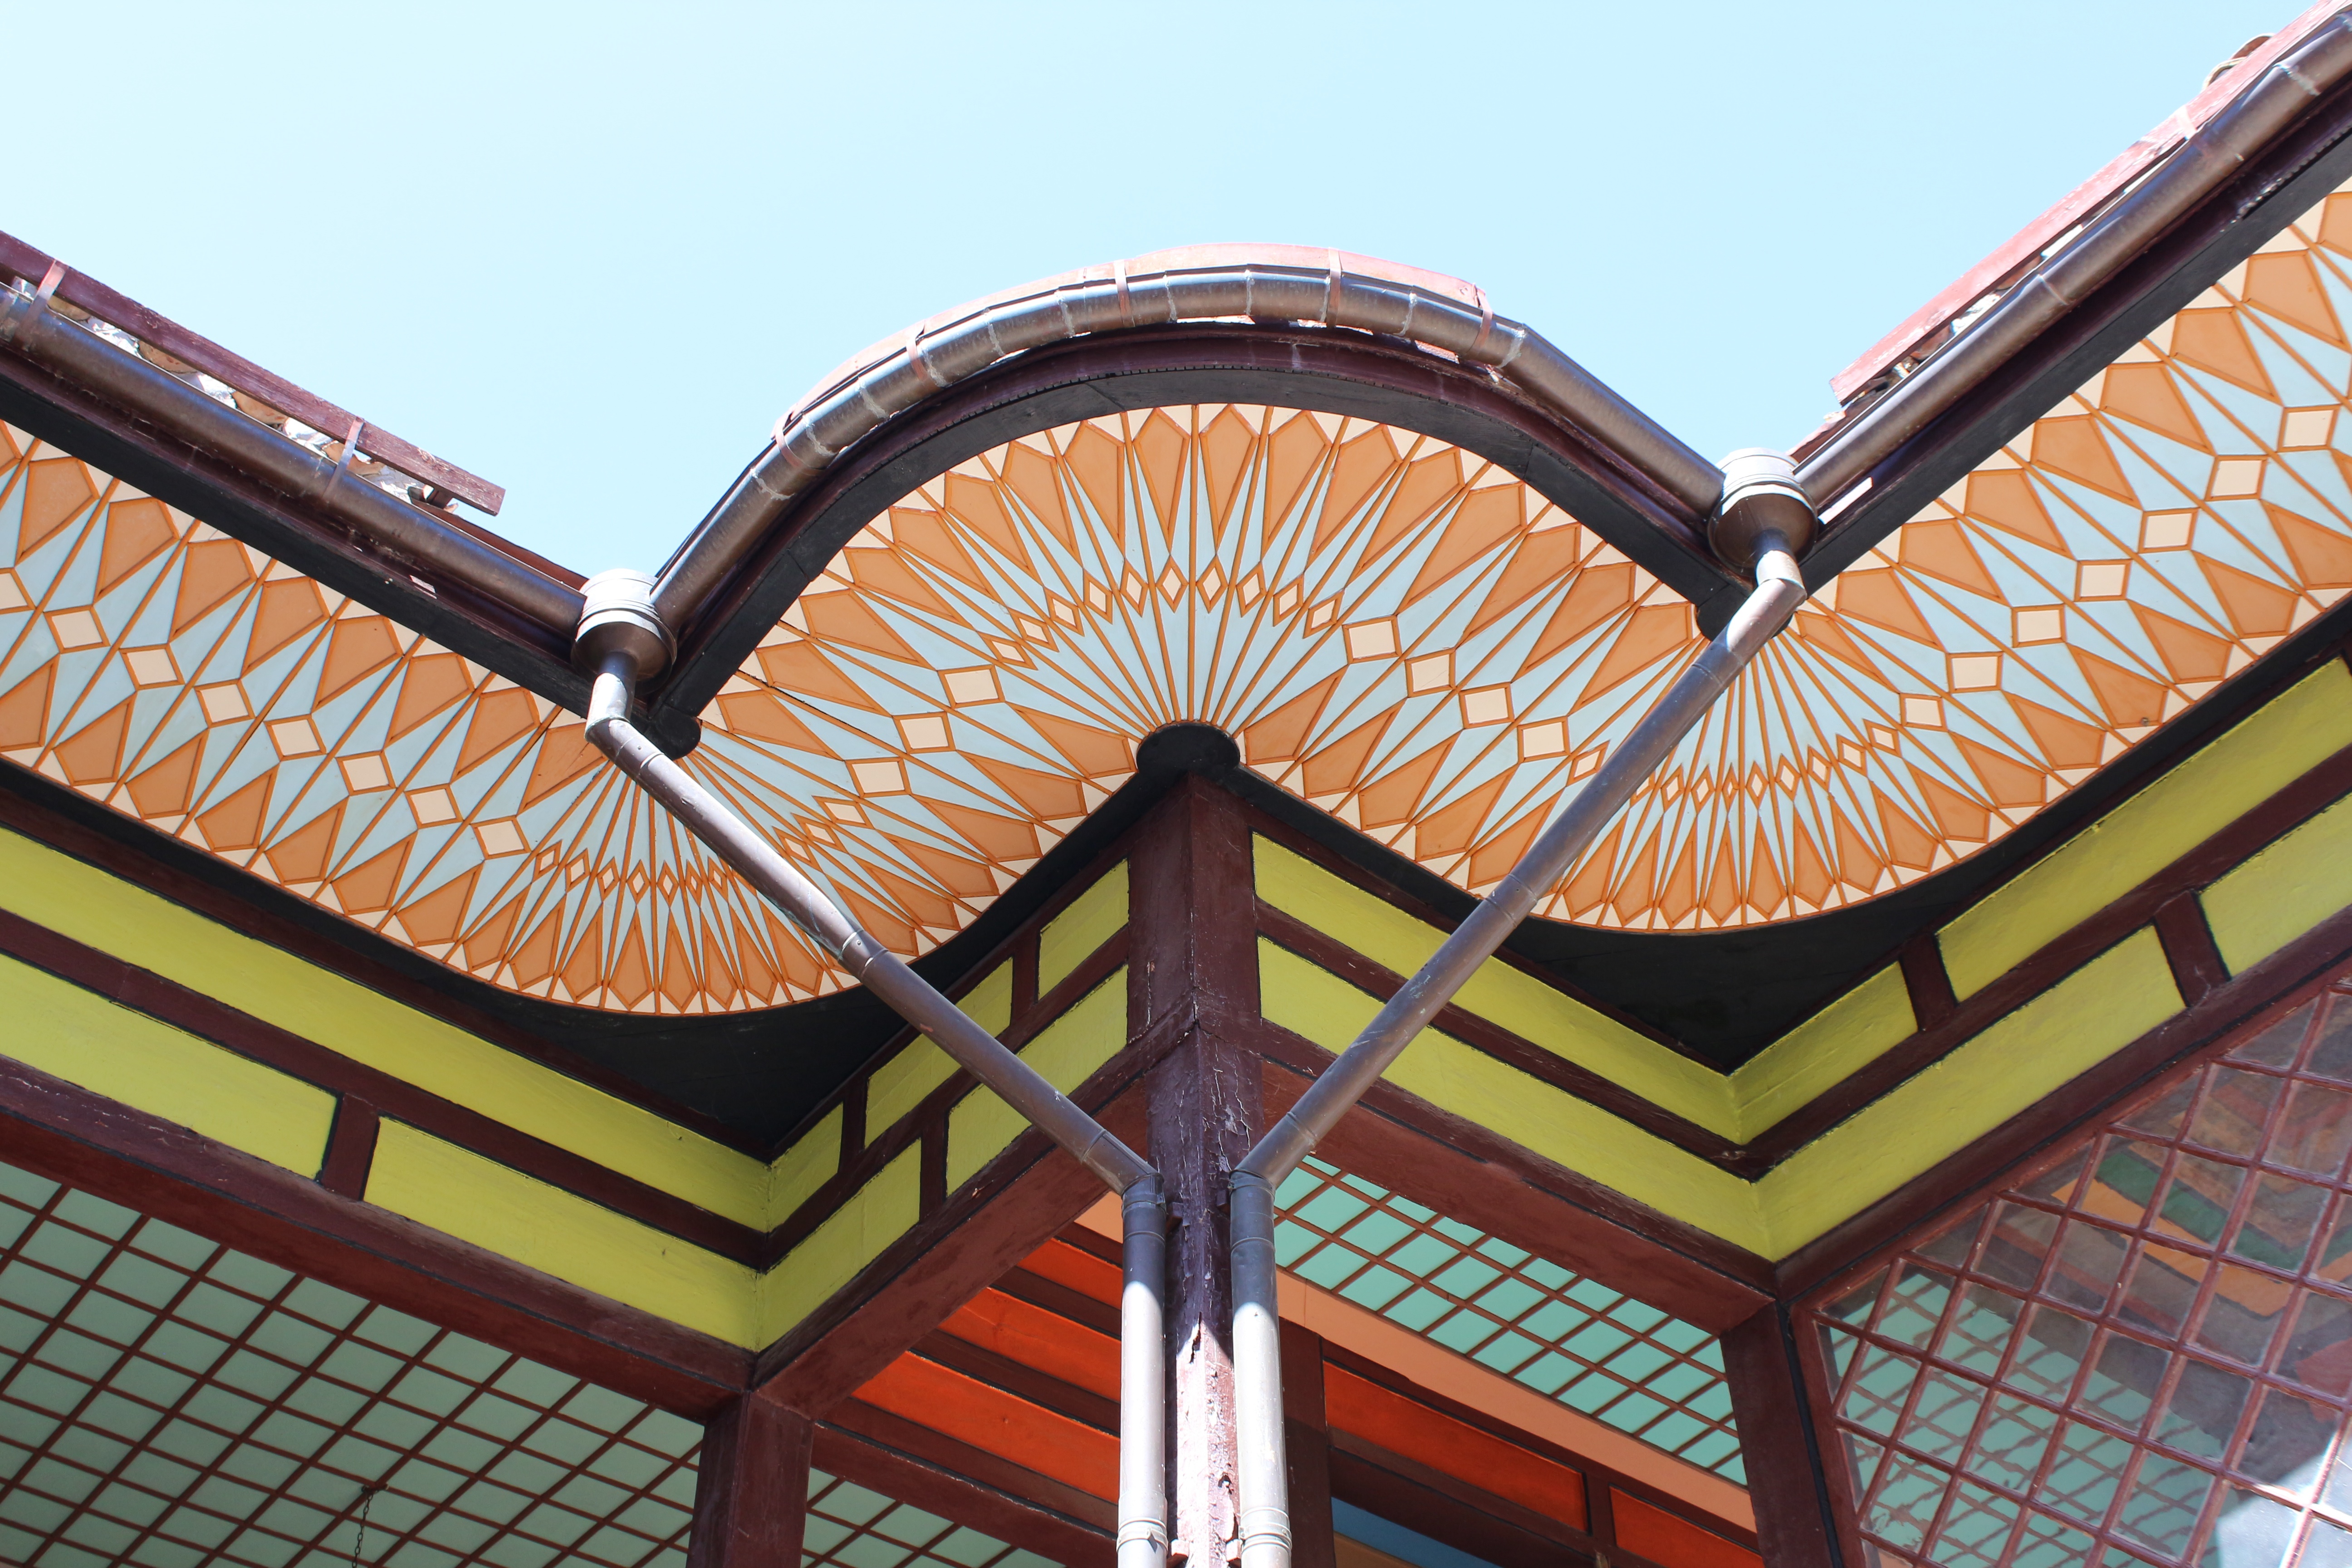
roof, facade, outdoor structure